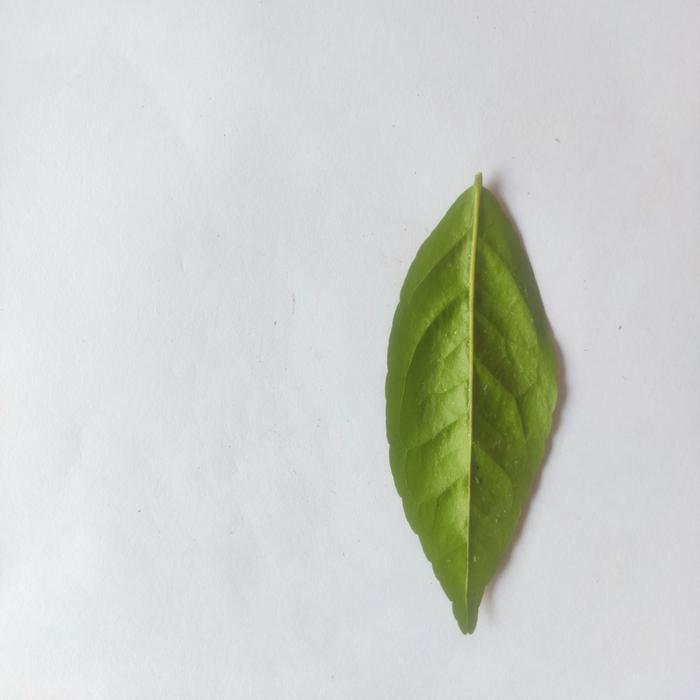
Crop: Aegle Marmelos
Leaf condition: Healthy_Leaf